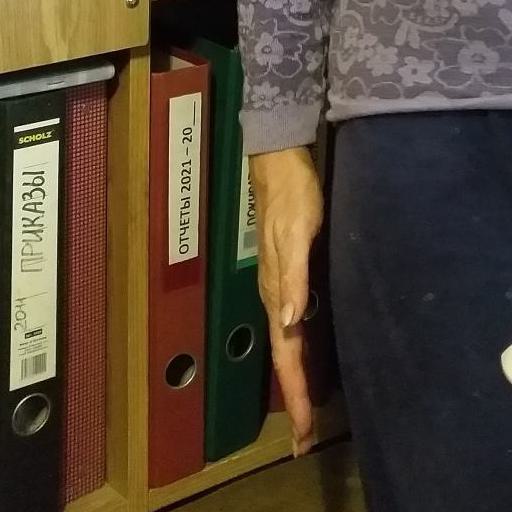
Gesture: no_gesture